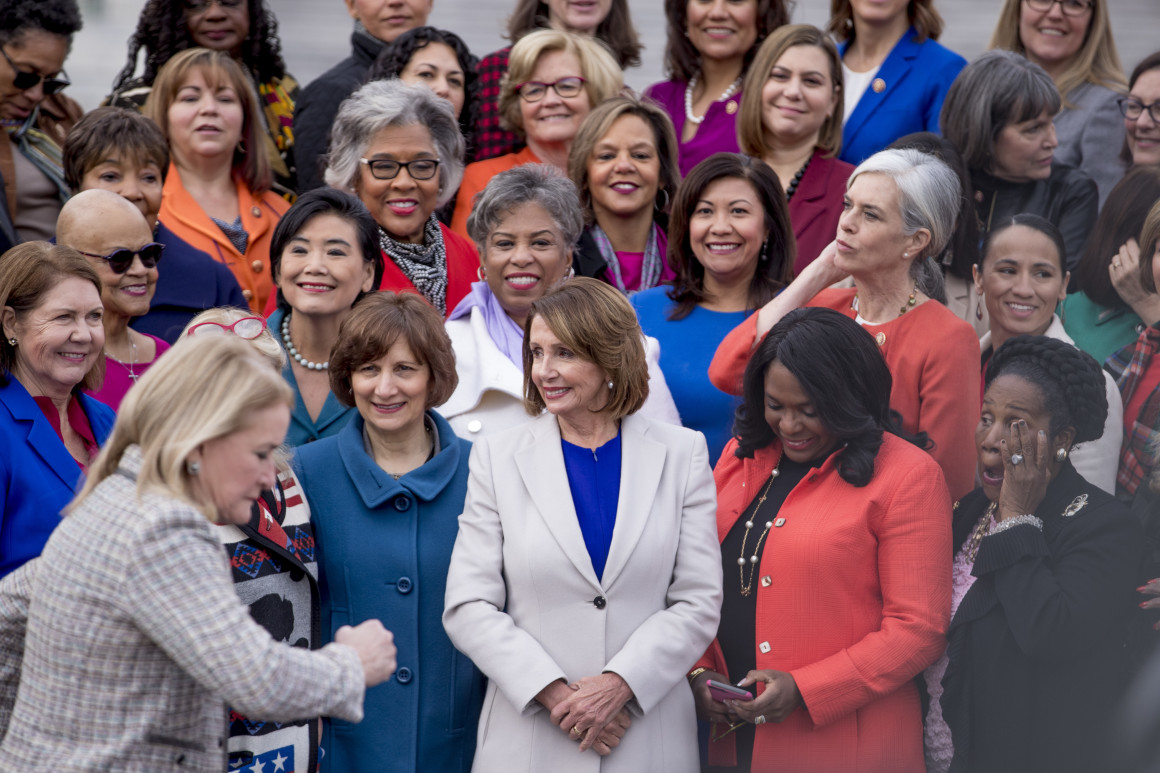
Gender: women